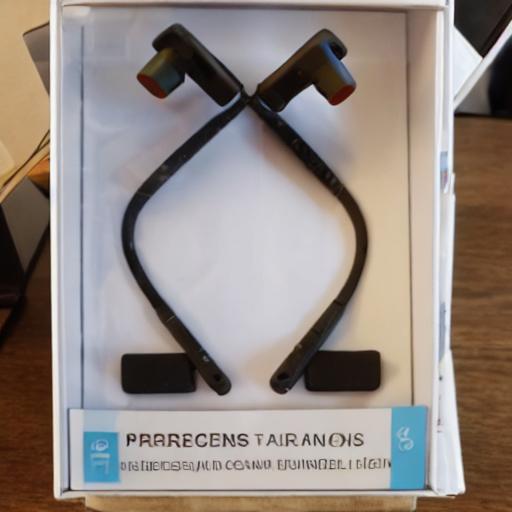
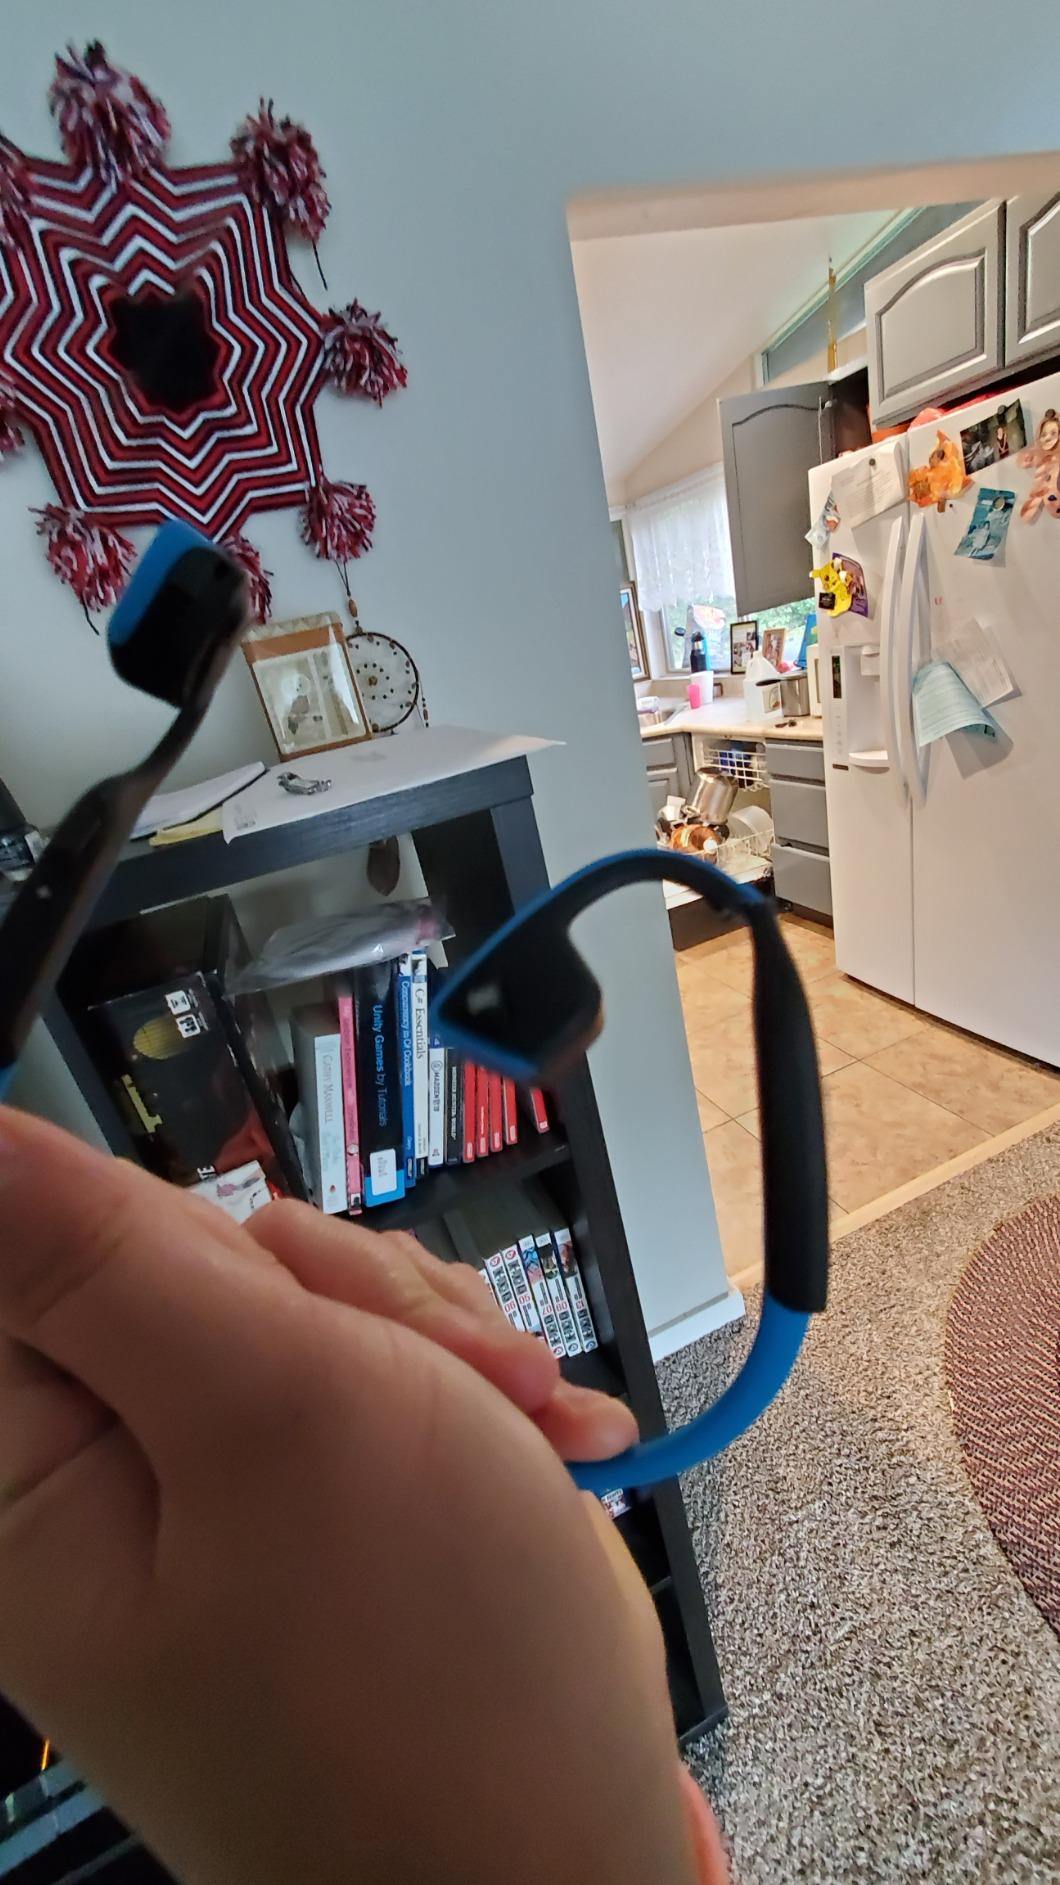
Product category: headphones
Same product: no